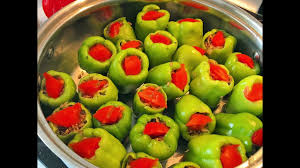
Yemek: biber_dolmasi